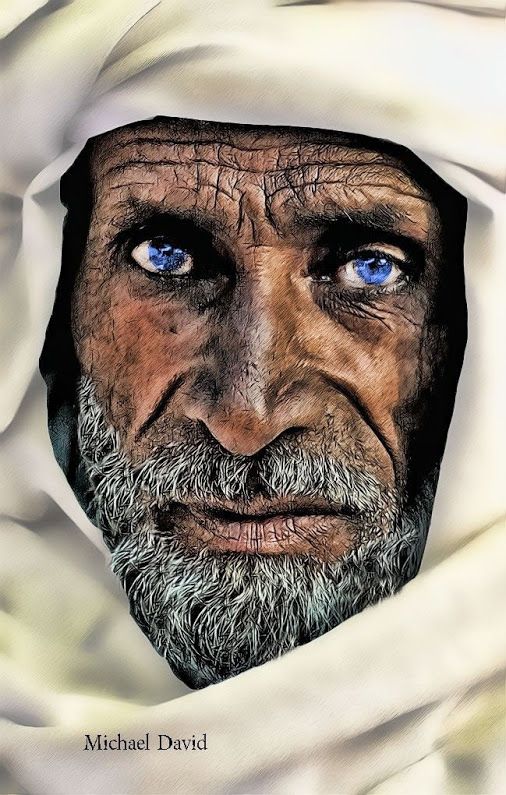
Portrait style: Real Portrait